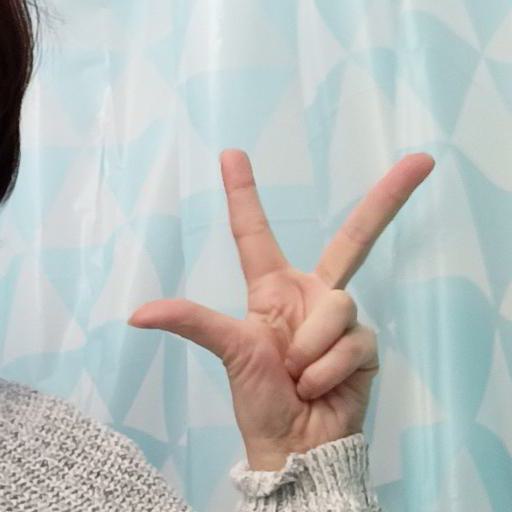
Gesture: three2